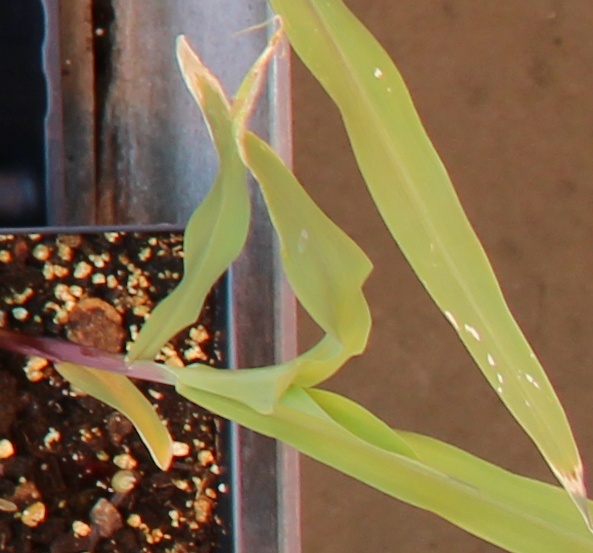
Label: Corn